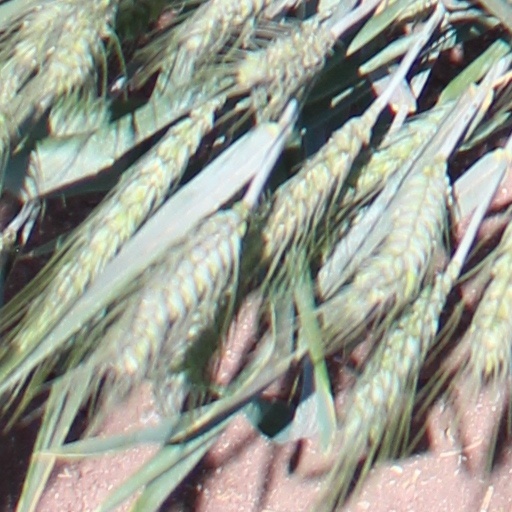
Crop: wheat